Flower of Evil (Philippine TV series)

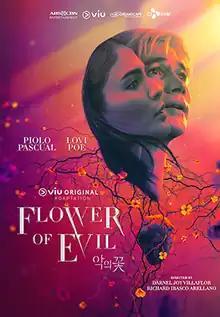
Promotional poster

Flower of Evil is a Philippine drama television series based on the 2020 South Korean drama series of the same title, starring Piolo Pascual and Lovi Poe. The series streamed on Viu on June 23, 2022 and was aired on Kapamilya Channel's "Yes Weekend" primetime block from June 25 to October 9, 2022 replacing the fourth season of "I Can See Your Voice" and was replaced by "Hoy Love You 3".